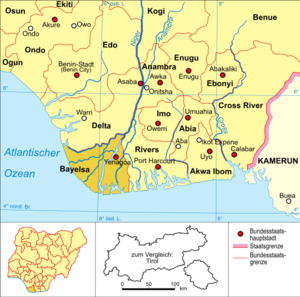
Bayelsa
Bayelsa
Bayelsa er en delstat i det sydlige Nigeria, ved Beninbugten i Atlanterhavet, omfattende størstedelen af Nigerdeltaet. Det er en af landets mest olieproducerende delstater der blev oprettet i 1996 som en opdeling af Rivers. Nigerias præsident Goodluck Jonathan kommer fra delstaten, og var dens guvernør mellem den 9. december 2005 og den 28. maj 2007.